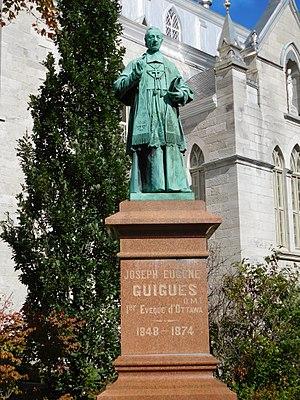
Statue de l'évêque Joseph Eugène Guigues, près de la basilique-cathédrale Notre-Dame d'Ottawa